Miketz

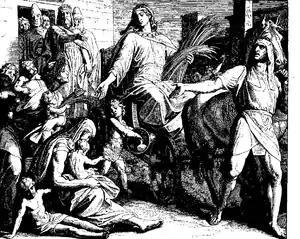
"Joseph Is Ruler Over All Egypt" (woodcut by Julius Schnorr von Carolsfeld from the 1860 "Die Bibel in Bildern")

The Pirke De-Rabbi Eliezer taught that when Joseph rode in his chariot (as described in Genesis 41:43), the Egyptian girls climbed up the walls to see him and threw him rings of gold so that he might look at them and they could see the beauty of his figure.